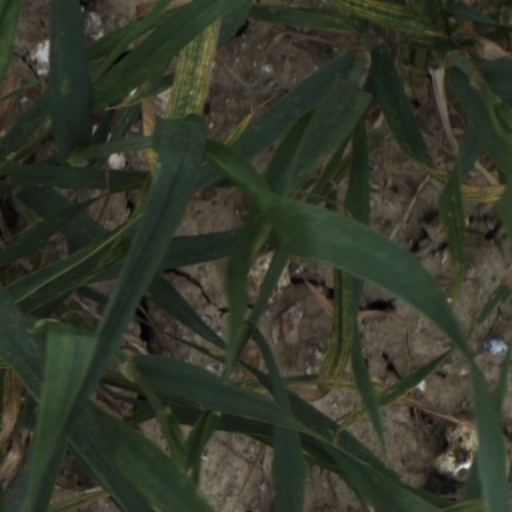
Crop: wheat